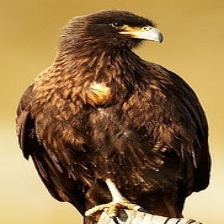
Species: STRIATED CARACARA
Scientific name: PHALCOBOENUS AUSTRALIS